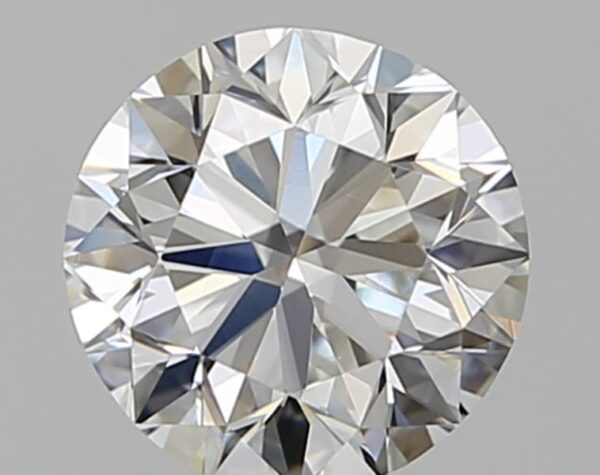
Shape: round
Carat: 1
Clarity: VS1
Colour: G
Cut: VG
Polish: EX
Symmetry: VG
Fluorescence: N
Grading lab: GIA
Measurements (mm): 6.19 x 6.26 x 3.99